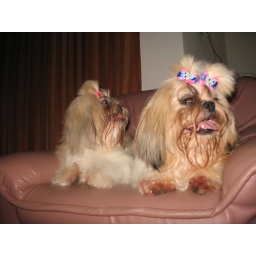
In the moment we reached home they startet drinking water and messing around to get dirty again...